Harstad/Narvik Airport

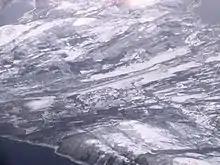
Aerial view of the airport

Two engineering students at the Norwegian Institute of Technology concluded in 1957 that a new airport in Harstad would cost 3 million Norwegian krone (NOK). This was followed up with a meeting between representatives from Harstad and Narvik. Harstad and the surrounding municipalities proposed in 1960 an airport at Evenskjer in Evenes, on condition that the Tjeldsund Bridge be built, allowing the island of Hinnøya to be connected to the mainland. For Narvik a similar consideration was the necessary construction of the Rombak Bridge. The municipalities of Harstad, Ibestad, Kvæfjord and Skånland created the Southern Troms Intermunicipal Airport Committee in 1963. It concluded that the airport for the Harstad area and Vesterålen should be built at Kvæfjordeidet, while Narvik would be best served with a motorway to Bardufoss. Narvik Municipality conducted surveys at Herjangsfjellet in 1962 and 1963.